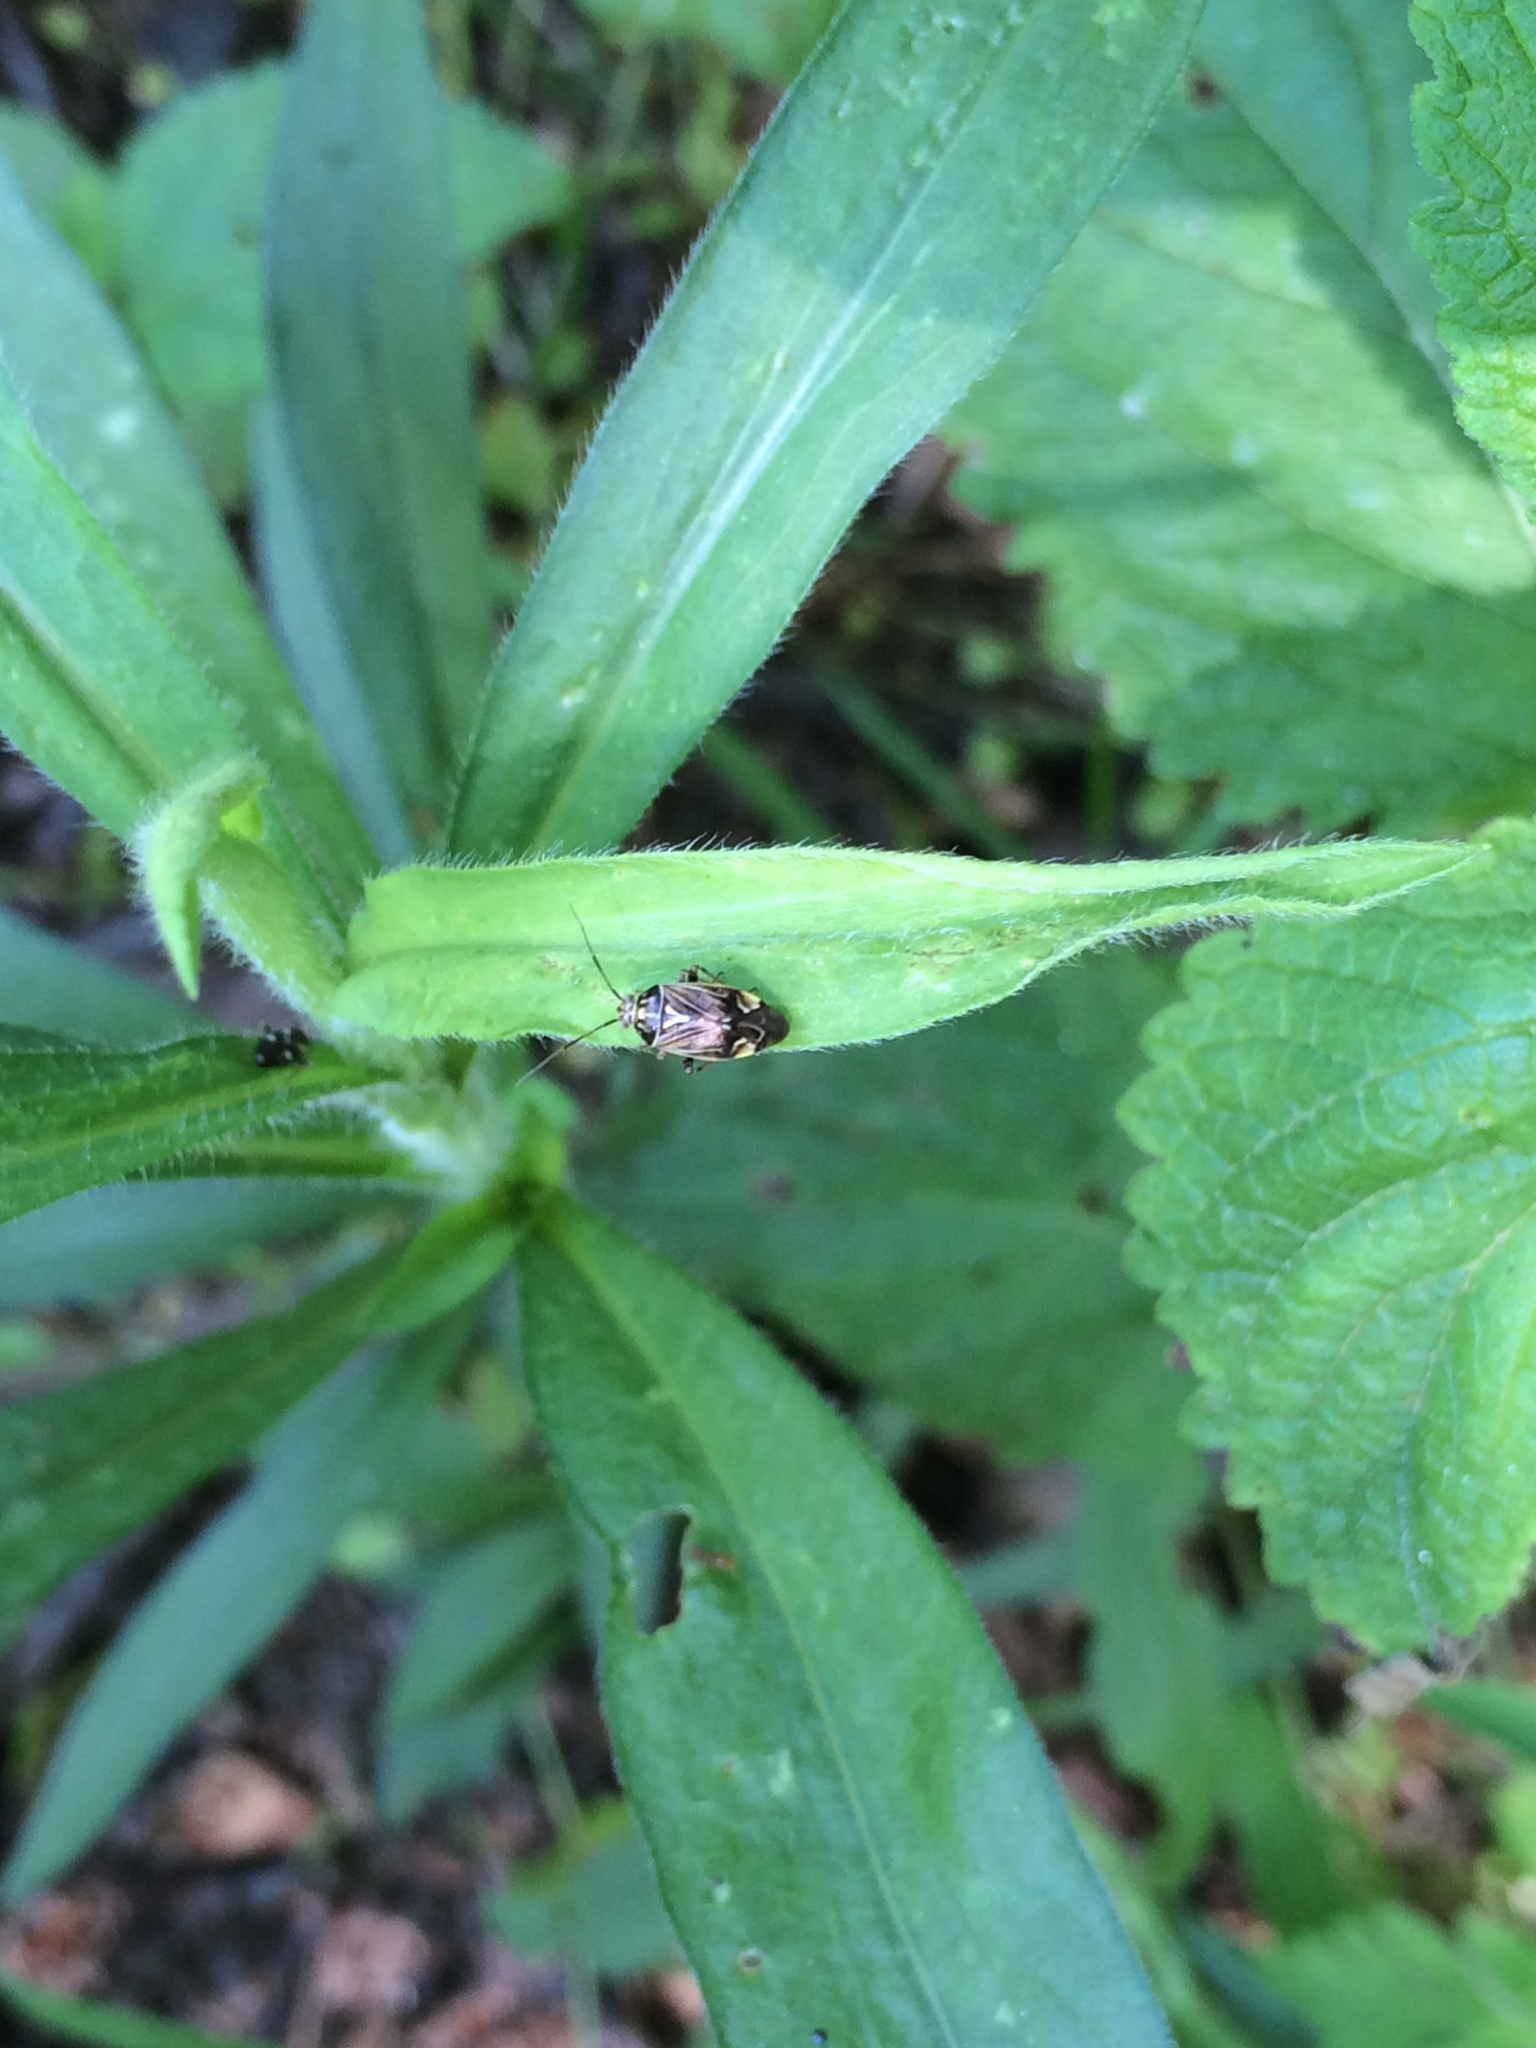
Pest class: lygus_bug